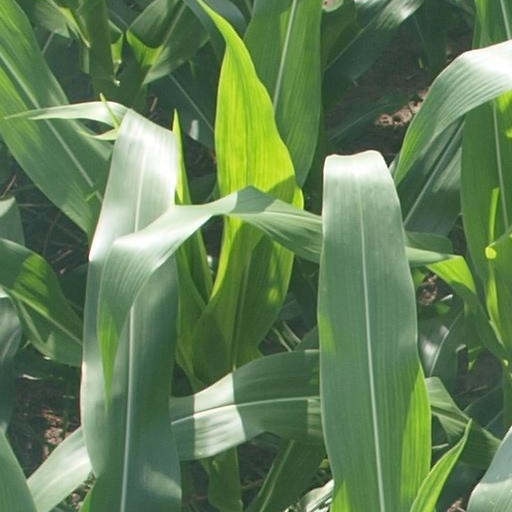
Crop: maize; corn